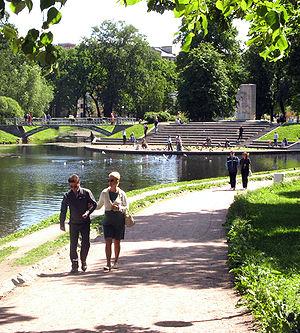
Le jardin de Tauride est un parc à l'anglaise de 21,1 hectares situé dans le centre-ville de Saint-Pétersbourg. Il est bordé par la rue Kirotchnaïa, la rue Potemkine, la rue Chpalernaïa et la rue de Tauride. La station de métro la plus proche est Tchernychevskaïa.